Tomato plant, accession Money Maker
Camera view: vertical (180 deg); turntable rotation: 30 degrees
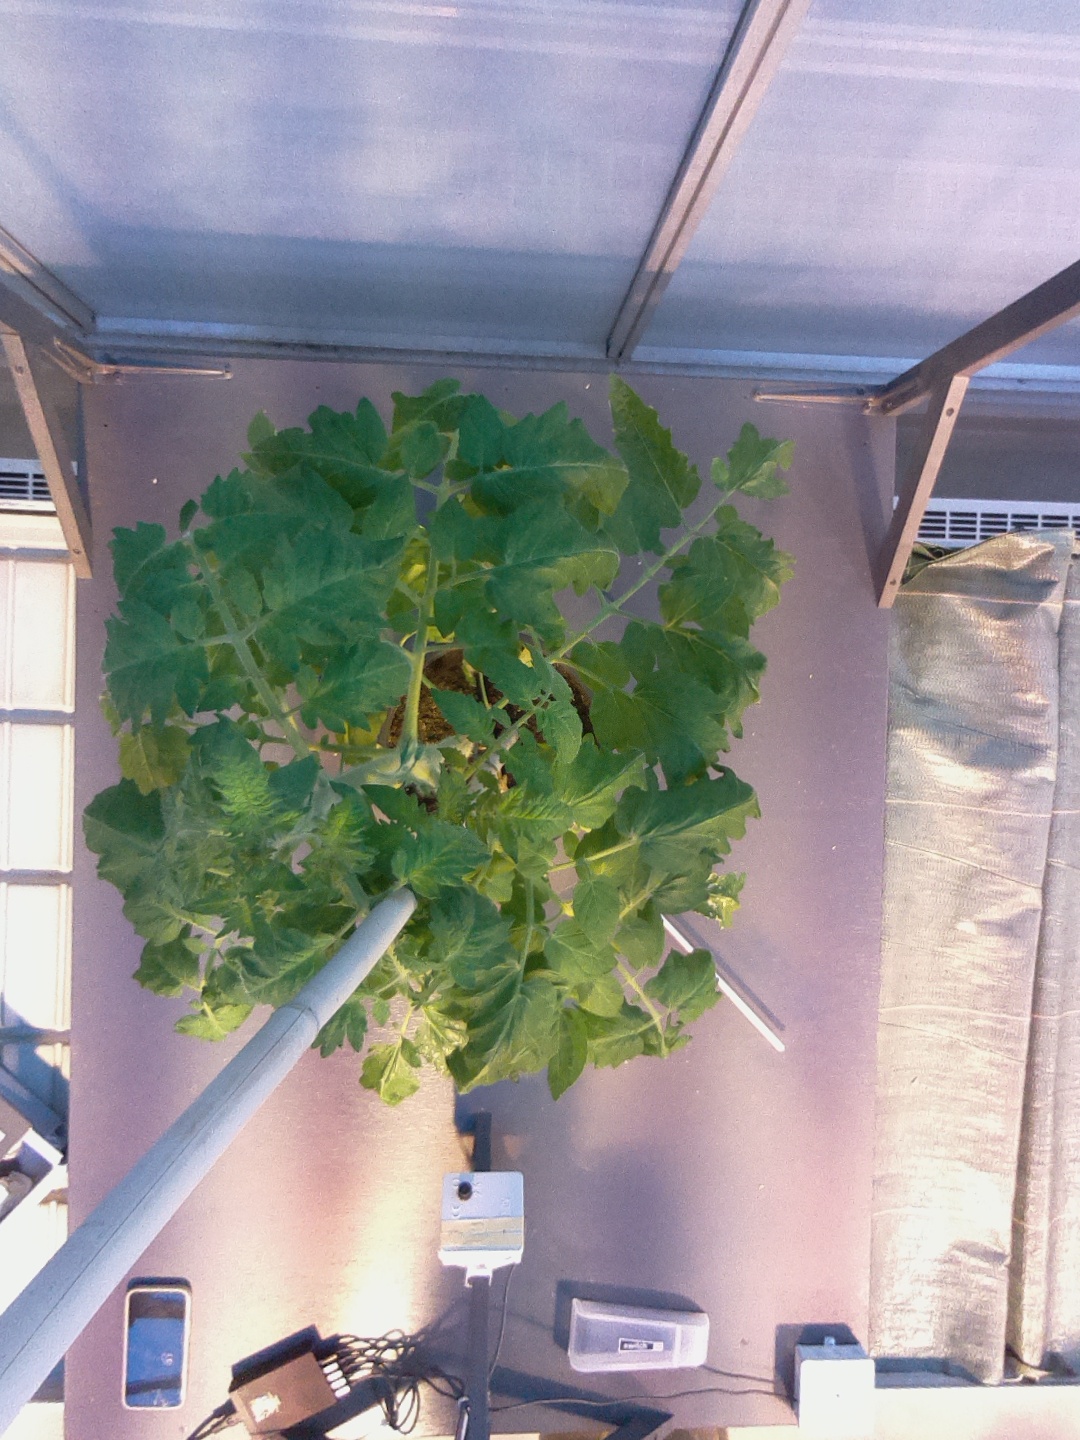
BBCH growth stage 60: First flowers open